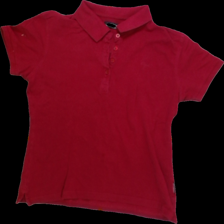
View: front
Type: T-shirt
Category: Ladies
Brand: Not Applicable
Colors: Red
Material: 100%cotton
Pattern: Plain
Cut: Regular, Collar
Size: M
Season: All
Trend: No trend
Stains: Yes
Price range: <50
Recommended usage: Export